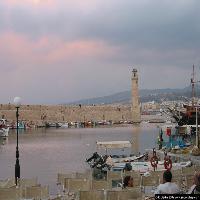
Weather: cloudy or overcast